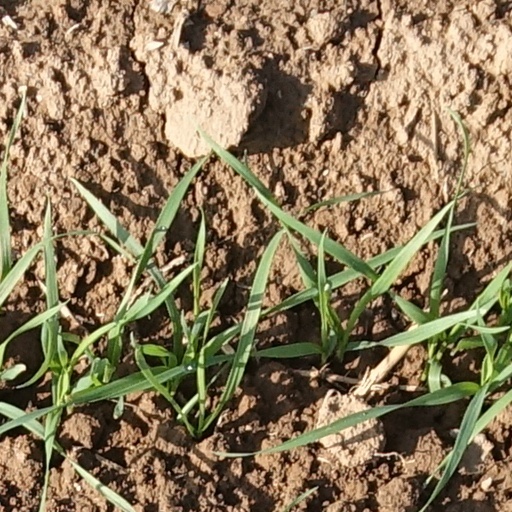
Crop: wheat